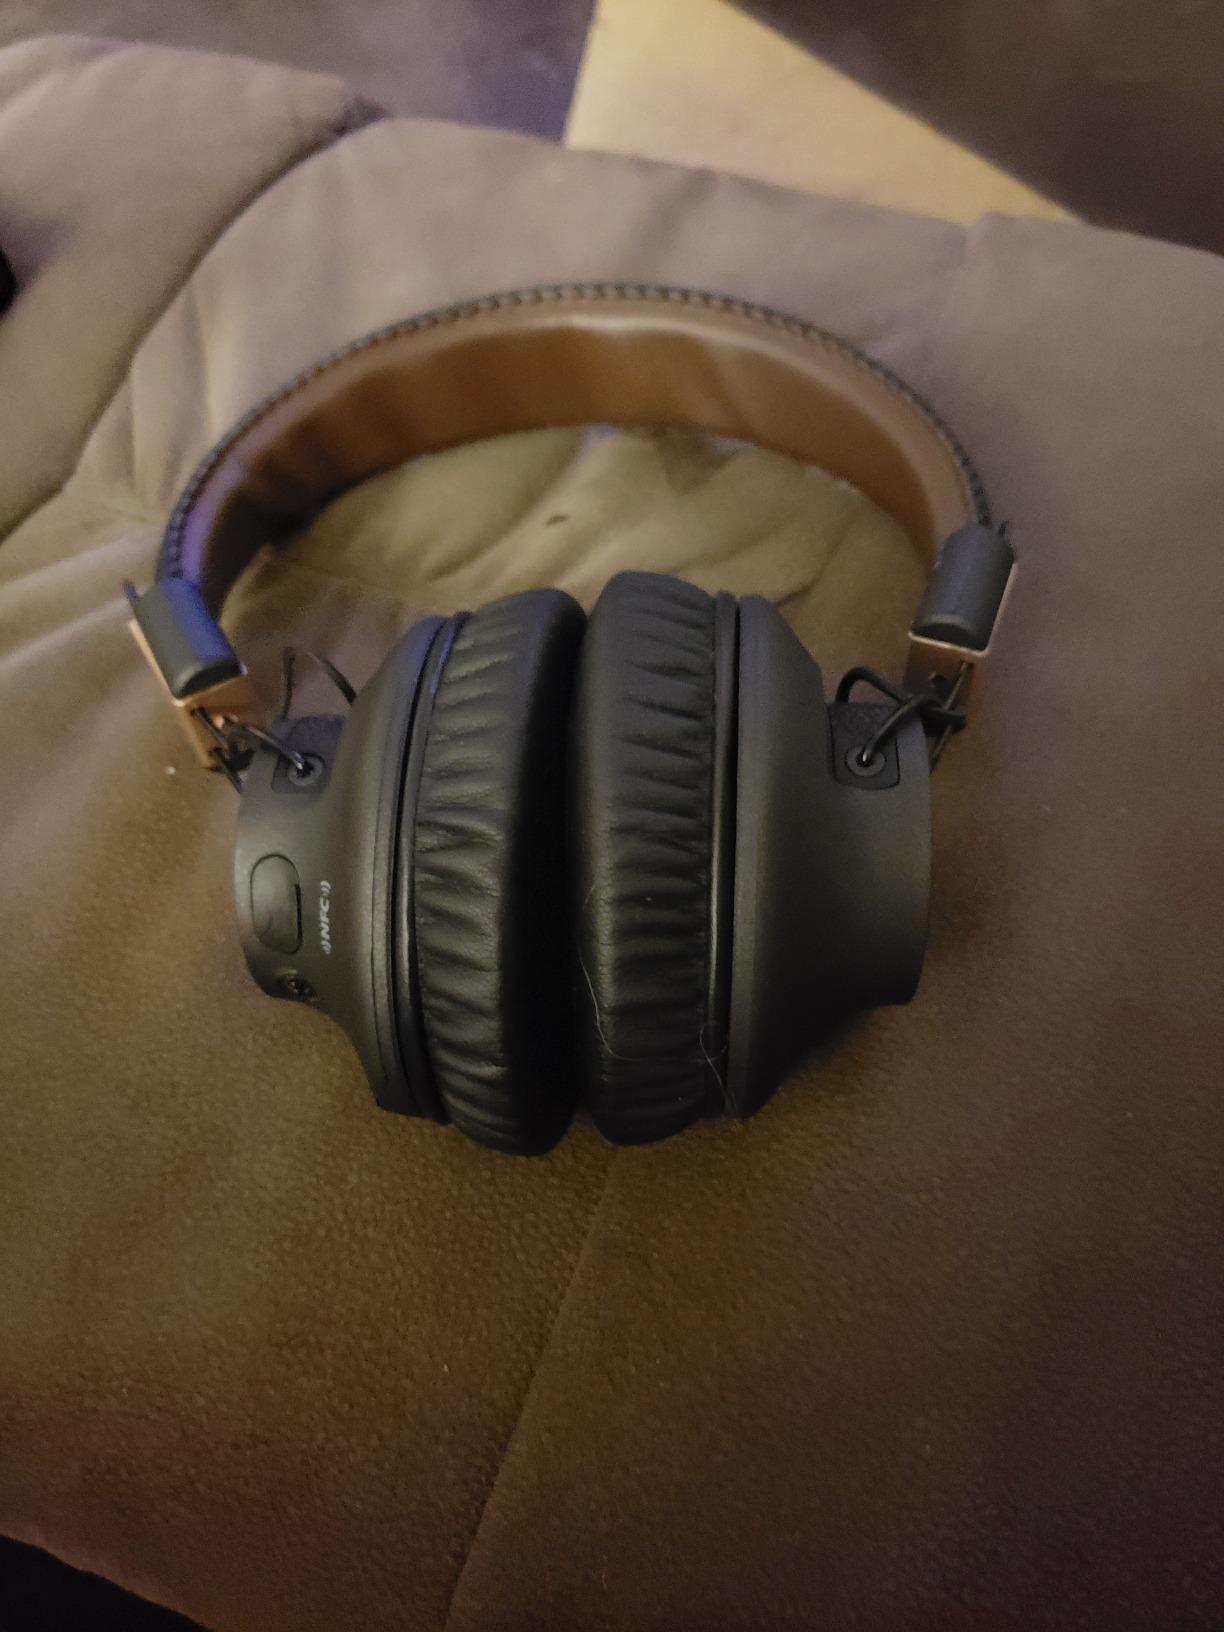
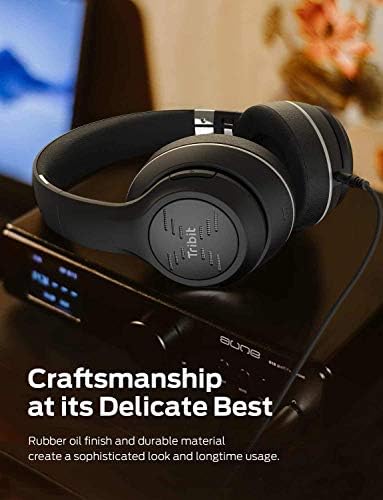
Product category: headphones
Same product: no